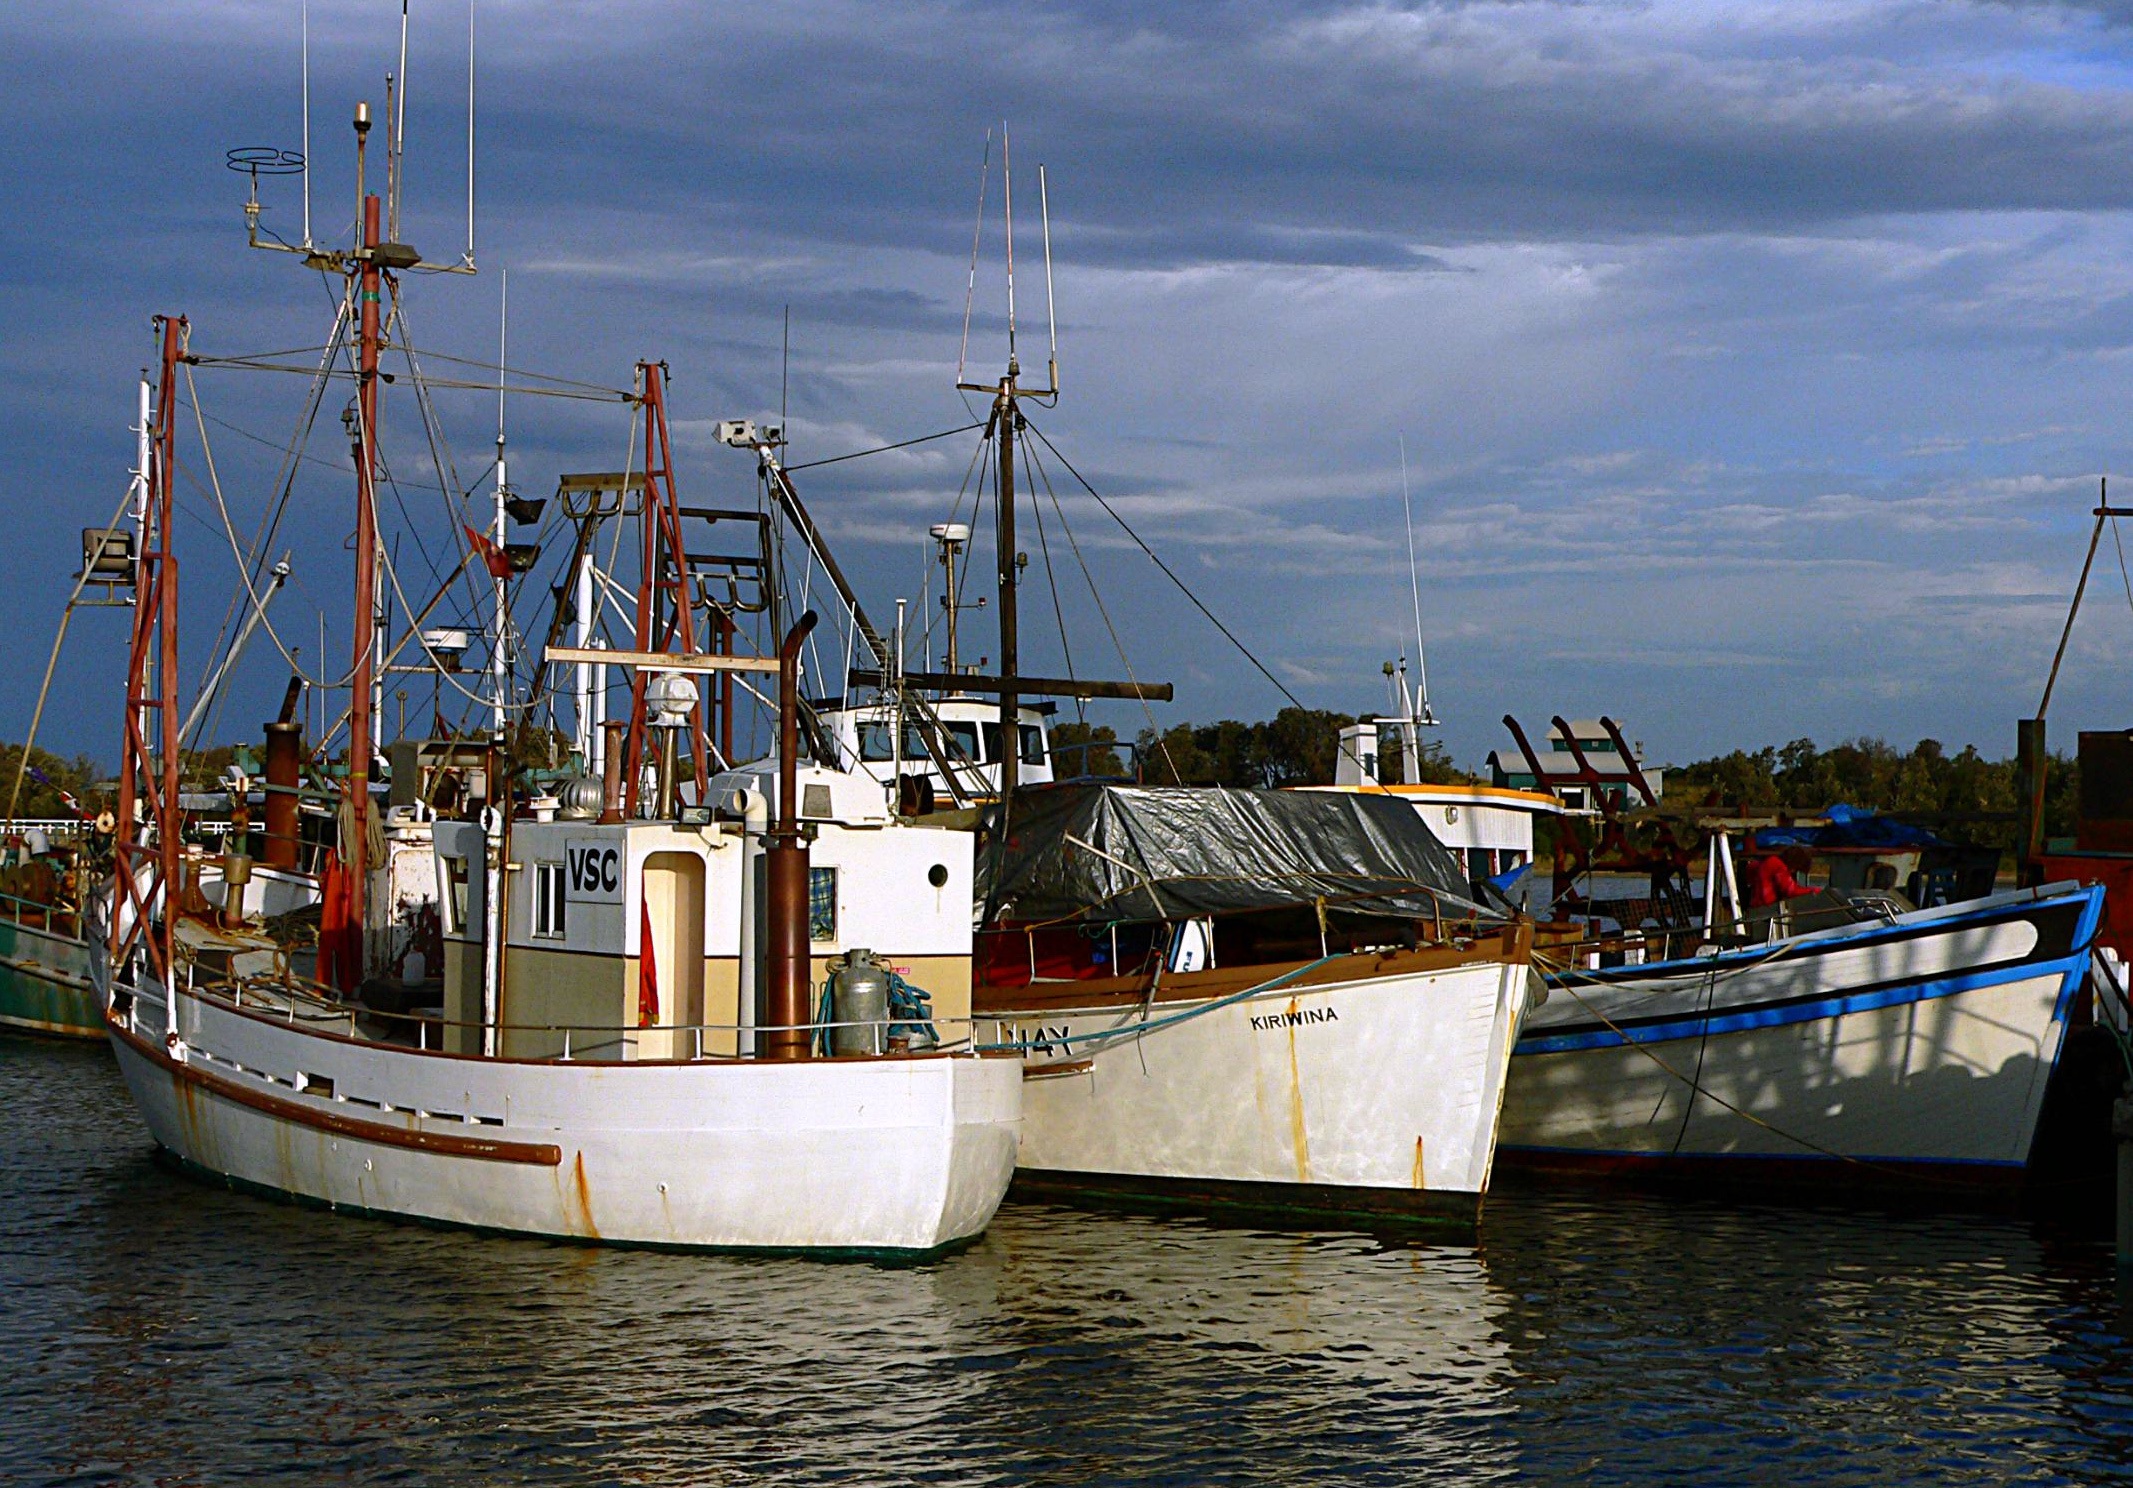
sea, boat, ship, vehicle, mast, harbor, harbour, port, waterway, australia, boats, channel, bridgecamera, fishingboats, watercraft, schooner, sailing ship, fishing vessel, tall ship, freight transport, lakesentrancevictoria, fishing trawler